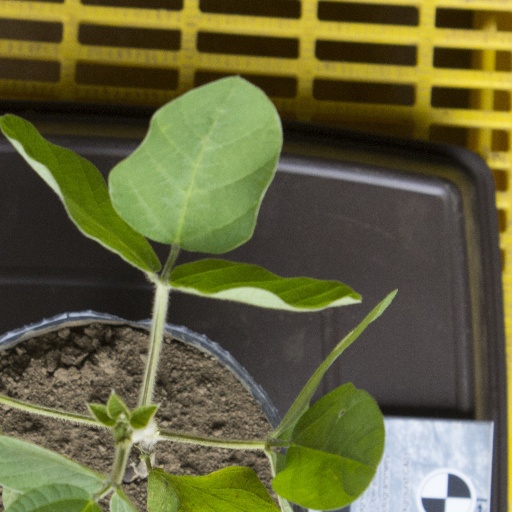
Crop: soybean